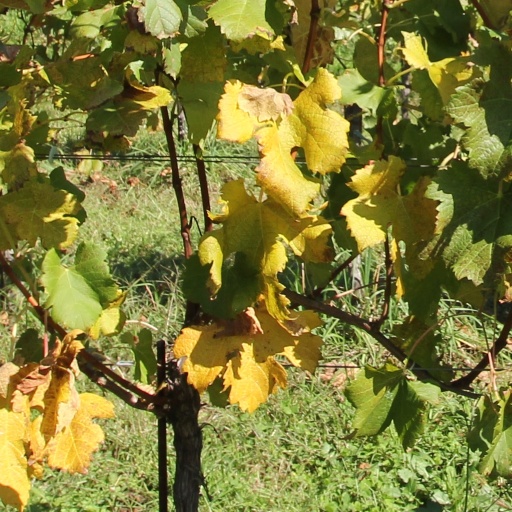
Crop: grape